Hrotsvitha

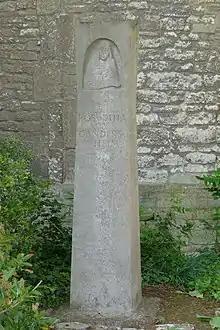
Hrotsvitha memorial in Gandersheim

Hrotsvitha's writing mimics Biblical texts. According to A. Daniel Frankforter, Hrotsvitha seems to confirm the assumption that woman's work was inferior, by saying that any excellence in her work is the excellence of God, not her own, although this may also merely be a standard literary convention of the time.